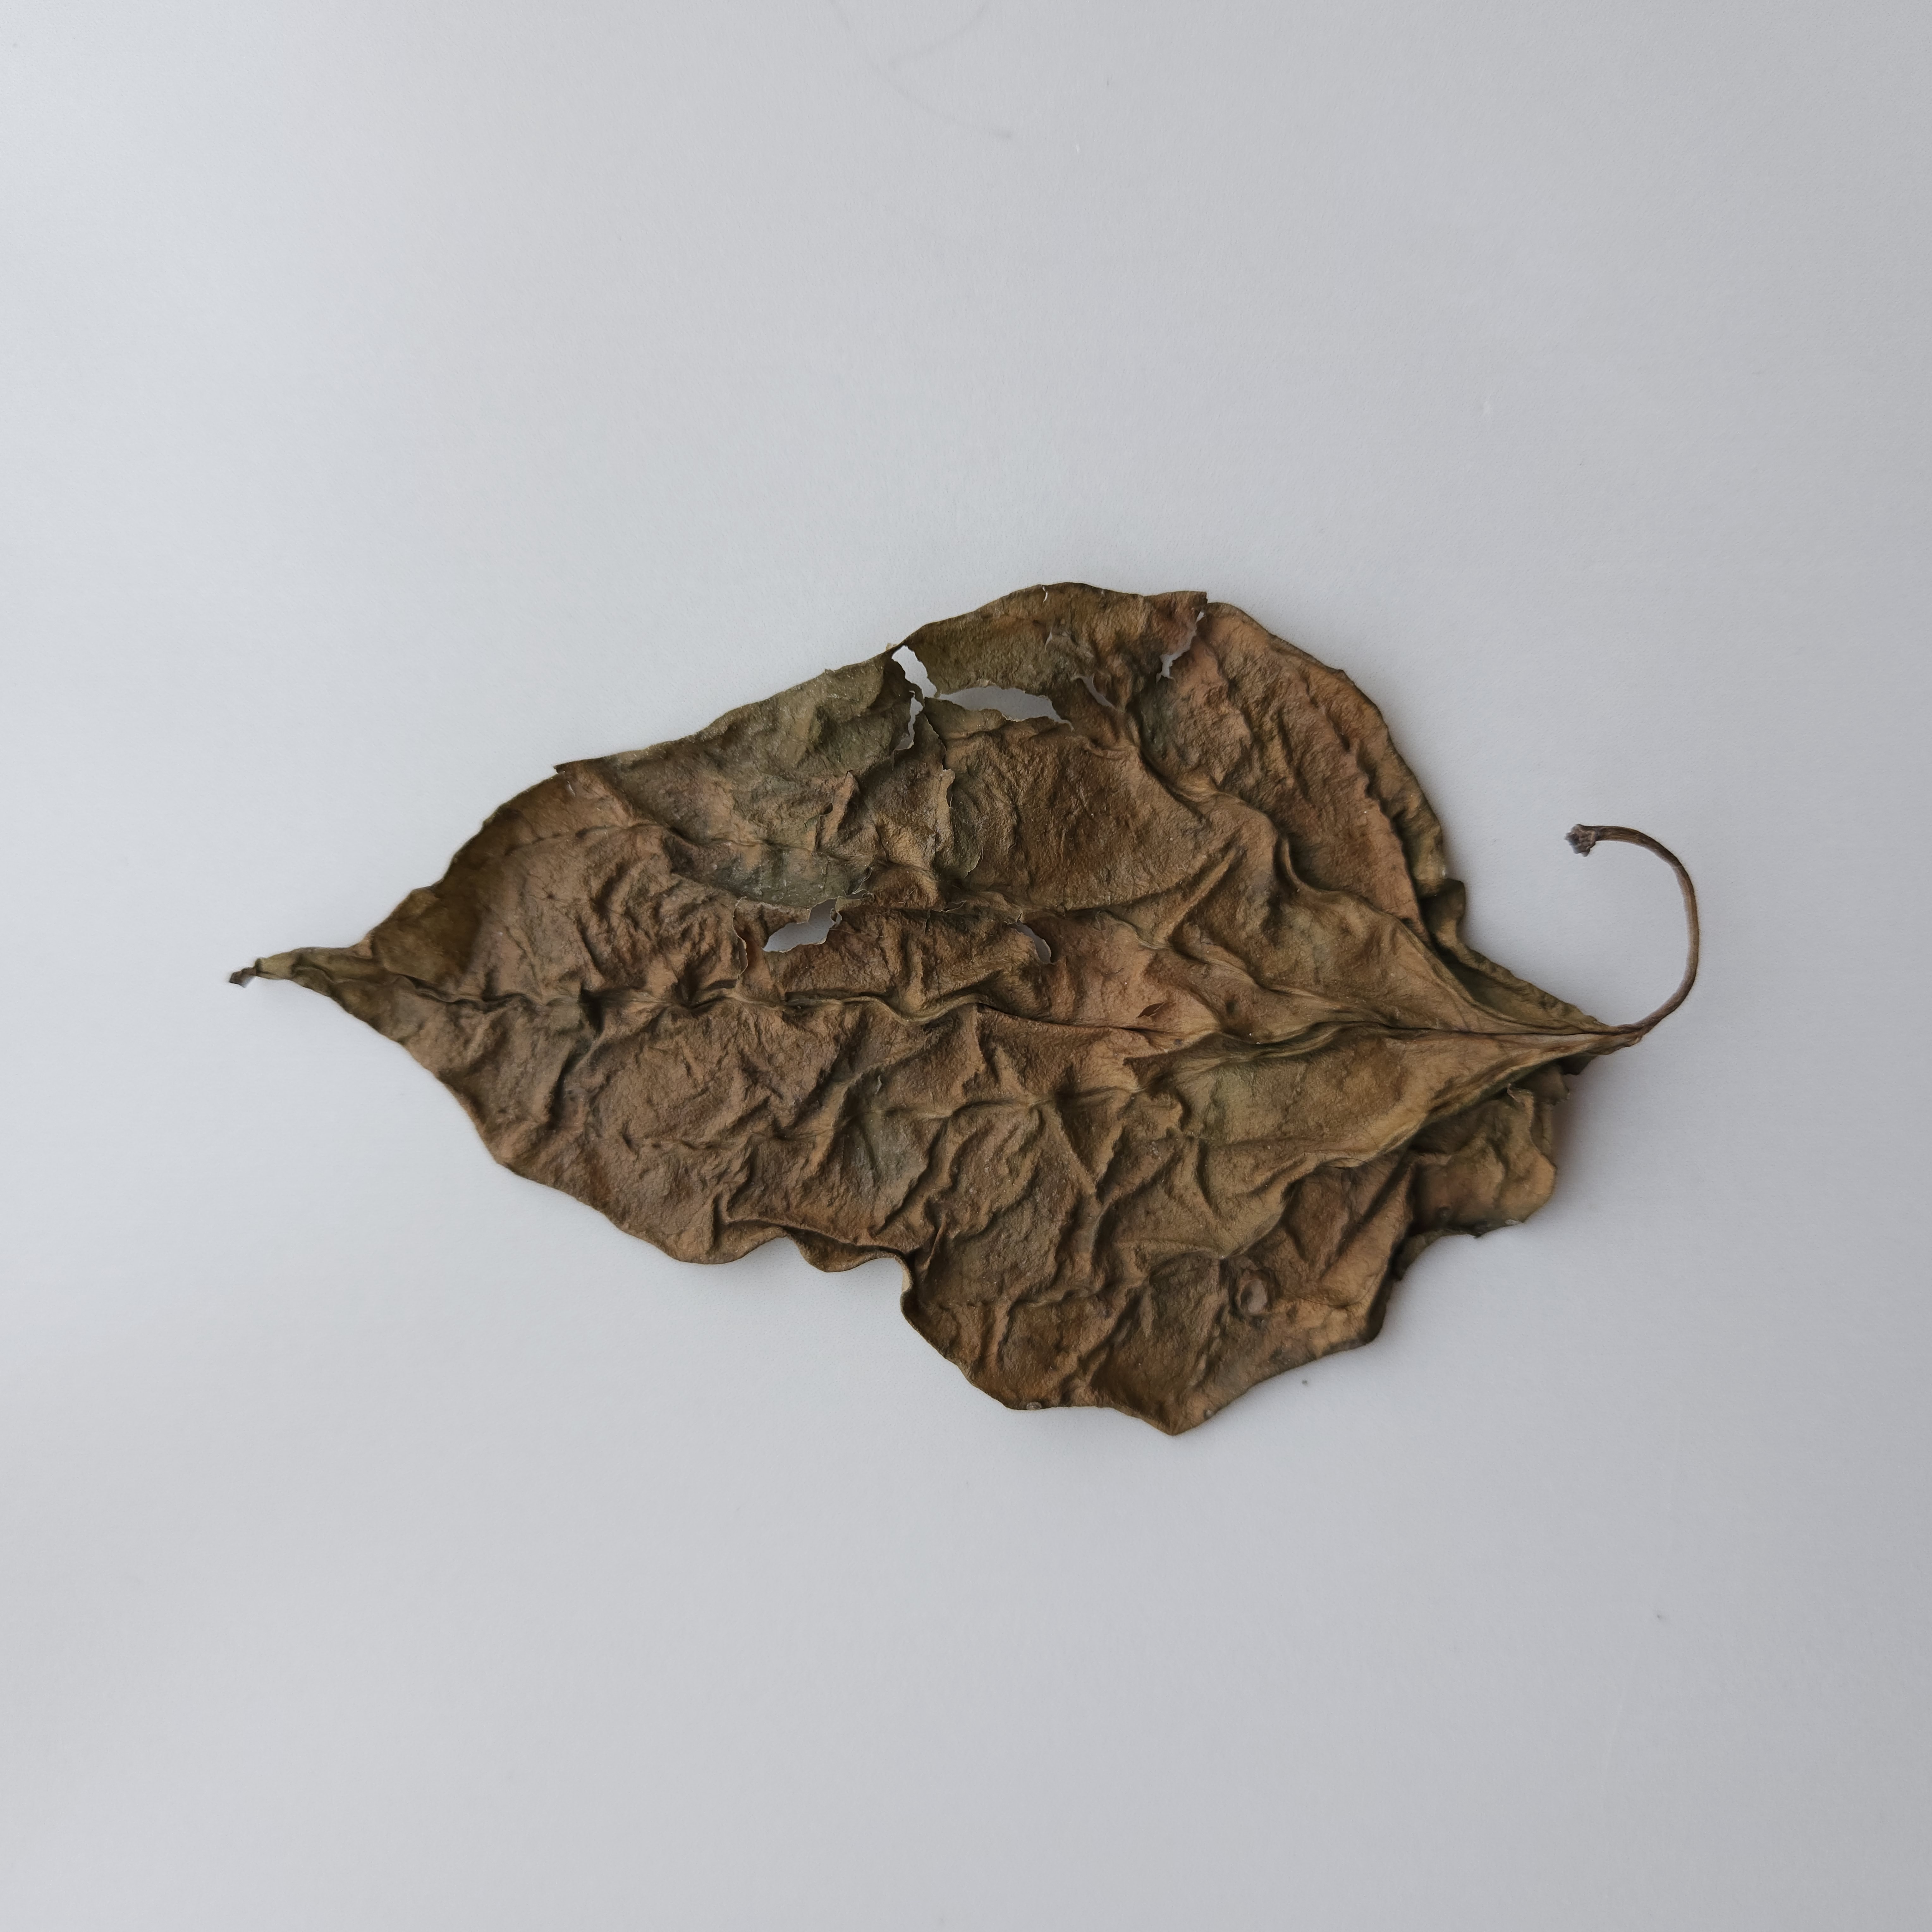
Label: Dried